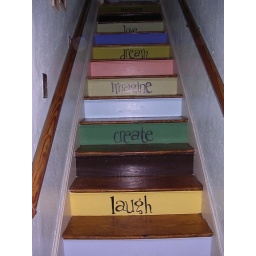
these were our stairs in our va. house until i had to REPAINT them white to sell the house.